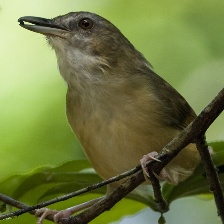
Species: ABBOTTS BABBLER
Scientific name: MALACOCINCLA ABBOTTI